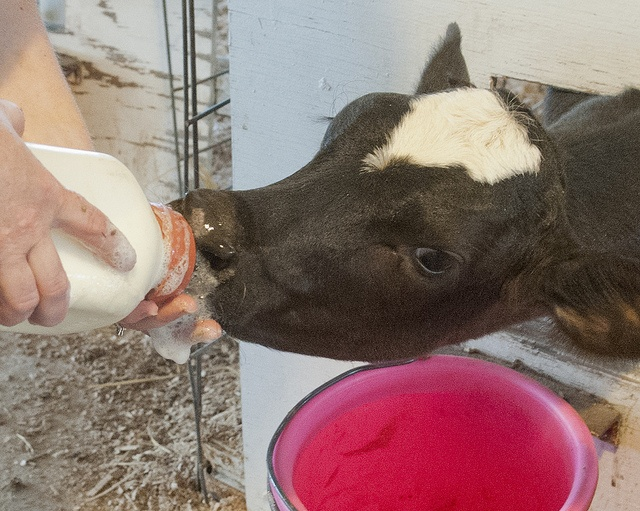
A cow drinking milk from baby bottle with an orange top.
YOUNG BABY CALF DRINKS MILK FROM A BOTTLE.
A young calf is being fed with a large bottle.
Young calf being bottle fed above red bucket.
A person feeding a cow with a bottle.